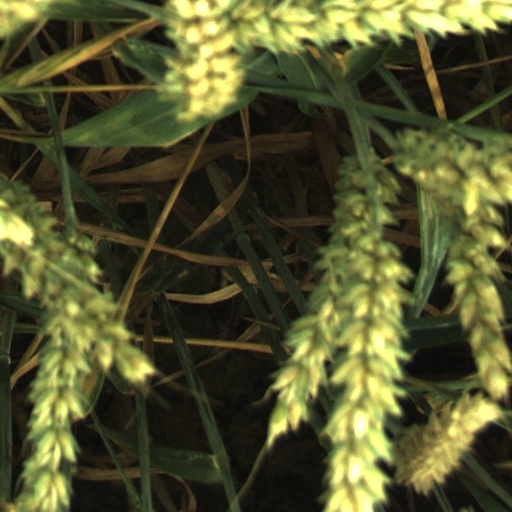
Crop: wheat